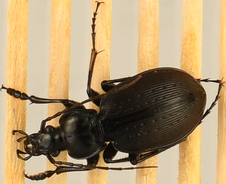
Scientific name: Carabus goryi
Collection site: Mountain Lake Biological Station NEON (MLBS), plot MLBS_001